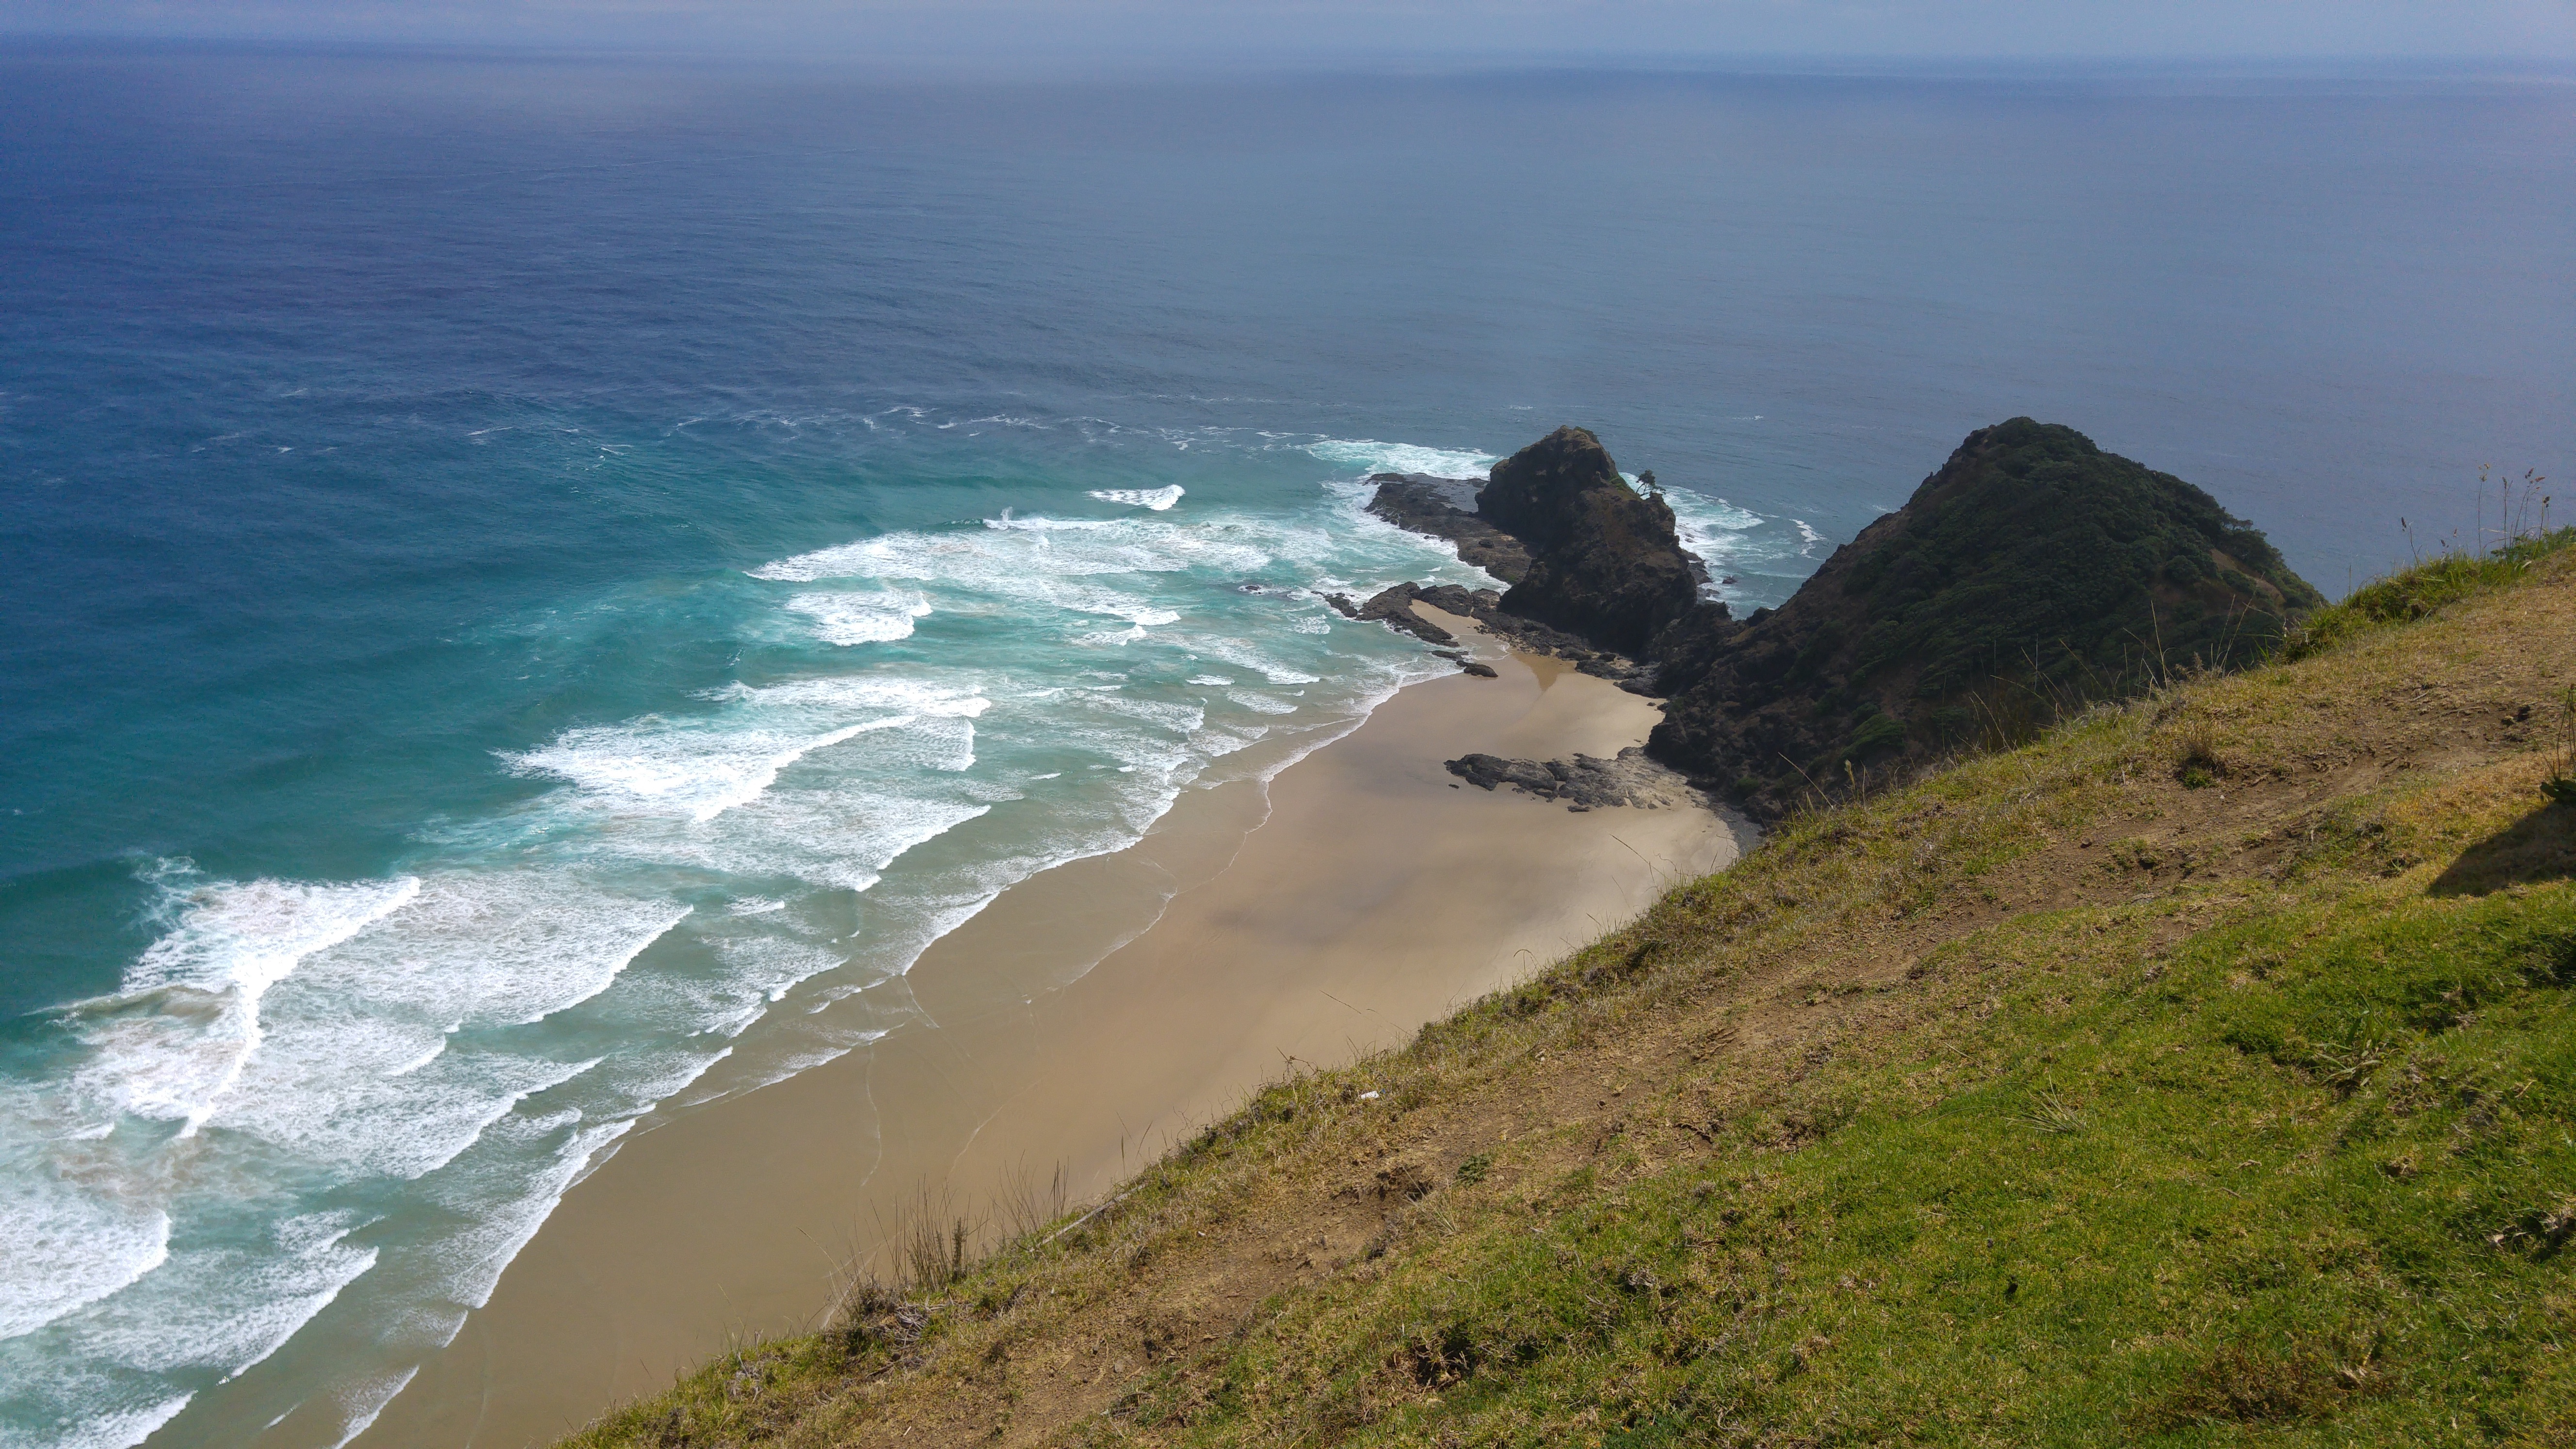
beach, sea, coast, rock, ocean, horizon, shore, wave, cliff, cove, bay, terrain, body of water, headland, cape, landform, wind wave